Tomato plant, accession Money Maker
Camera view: bottom (45 deg); turntable rotation: 150 degrees
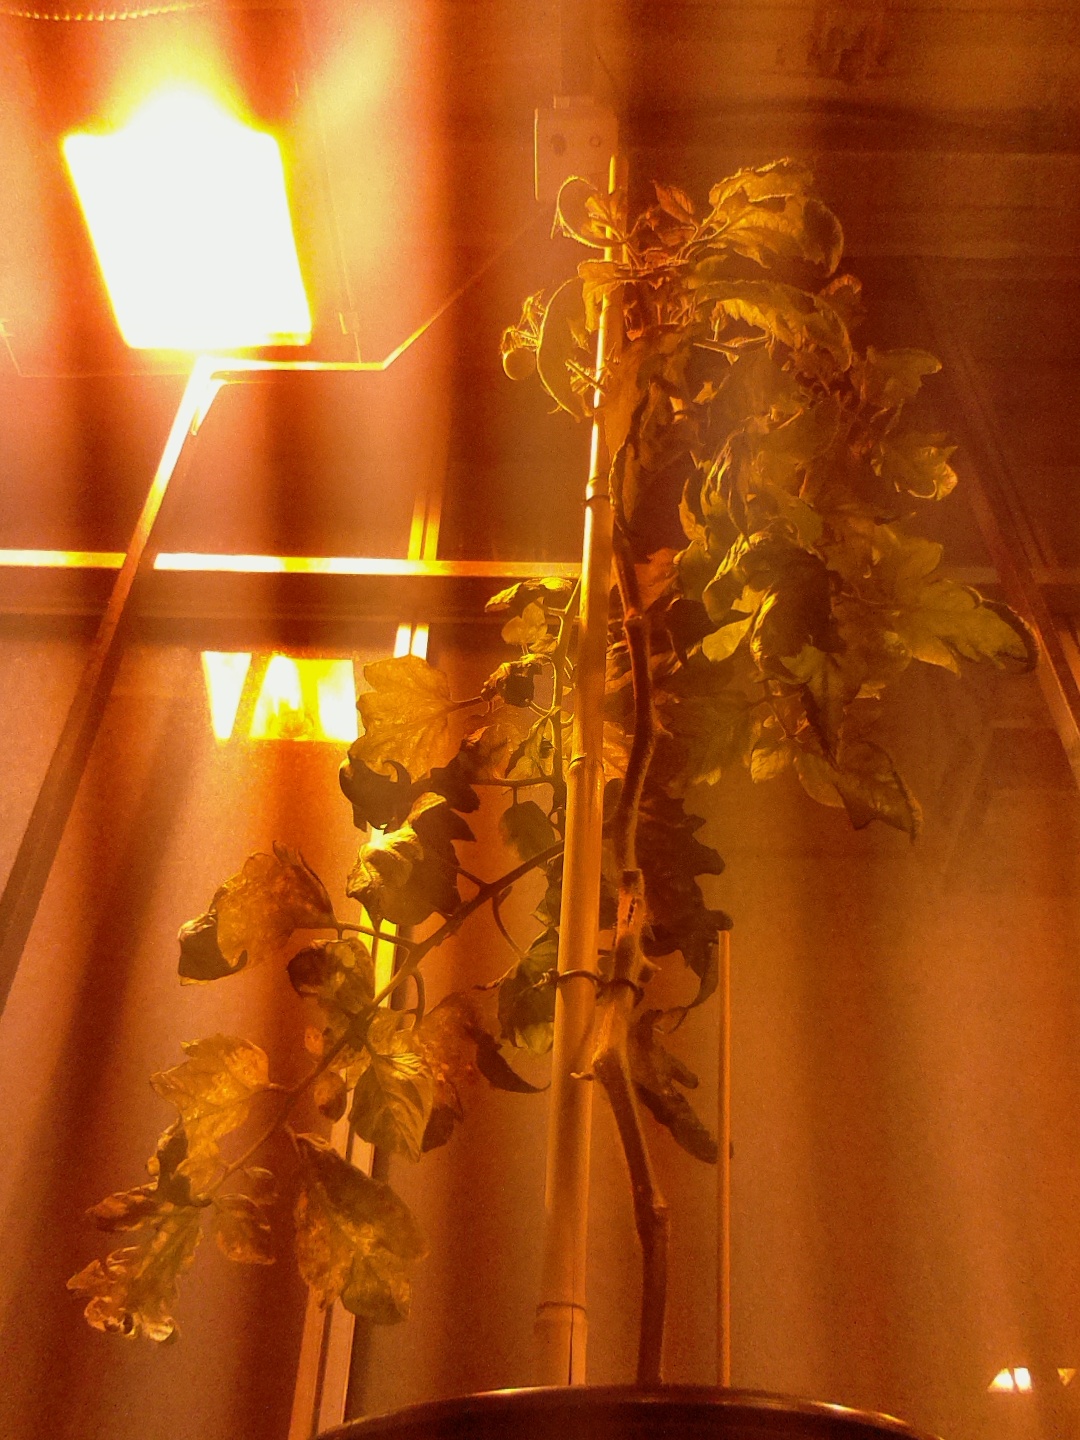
BBCH growth stage 74: 40%-50% of final fruit size